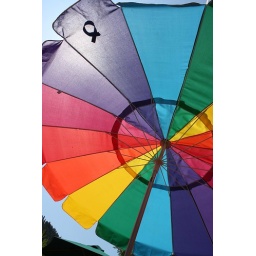
Our lunch stop in Downieville used colorful umbrellas to shade the outdoor tables